The Healer's War

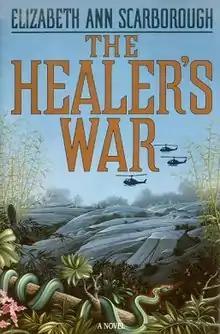
First edition (publ. Doubleday) Cover by Braldt Bralds

The Healer's War is a 1988 science fiction novel by American writer Elizabeth Ann Scarborough. It won the Nebula Award for Best Novel in 1989. The story is about a military nurse during the Vietnam War.